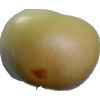
Label: Apple 6